Cladymore

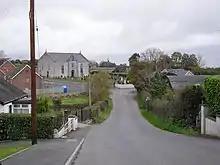

Cladymore or Clady More is a small village and townland in County Armagh, Northern Ireland. It is within the Armagh City and District Council area. It had a population of 139 people (52 households) in the 2011 Census. (2001 Census: 129 people)